William Paley

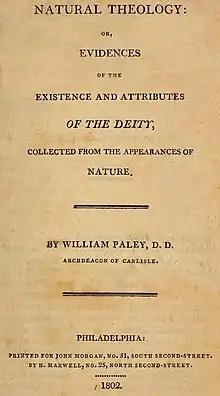
Title Page of William Paley's "Natural Theology or Evidences of the Existence and Attributes of the Deity", 1802

Paley is also remembered for his contributions to the philosophy of religion, utilitarian ethics and Christian apologetics. In 1802, near the end of his life, he published "Natural Theology; or, Evidences of the Existence and Attributes of the Deity", his last book. As he states in the preface, he saw the book as a preamble to his other philosophical and theological books; in fact, he suggests that "Natural Theology" should be read first, so as to build a systematic understanding of his arguments. The main thrust of his argument was that God's design of the whole creation could be seen in the general happiness, or well-being, that was evident in the physical and social order of things. Such a book fell within the broad tradition of natural theology works written during the Enlightenment; and this explains why Paley based much of his thought on John Ray (1691), William Derham (1711) and Bernard Nieuwentyt (1750).